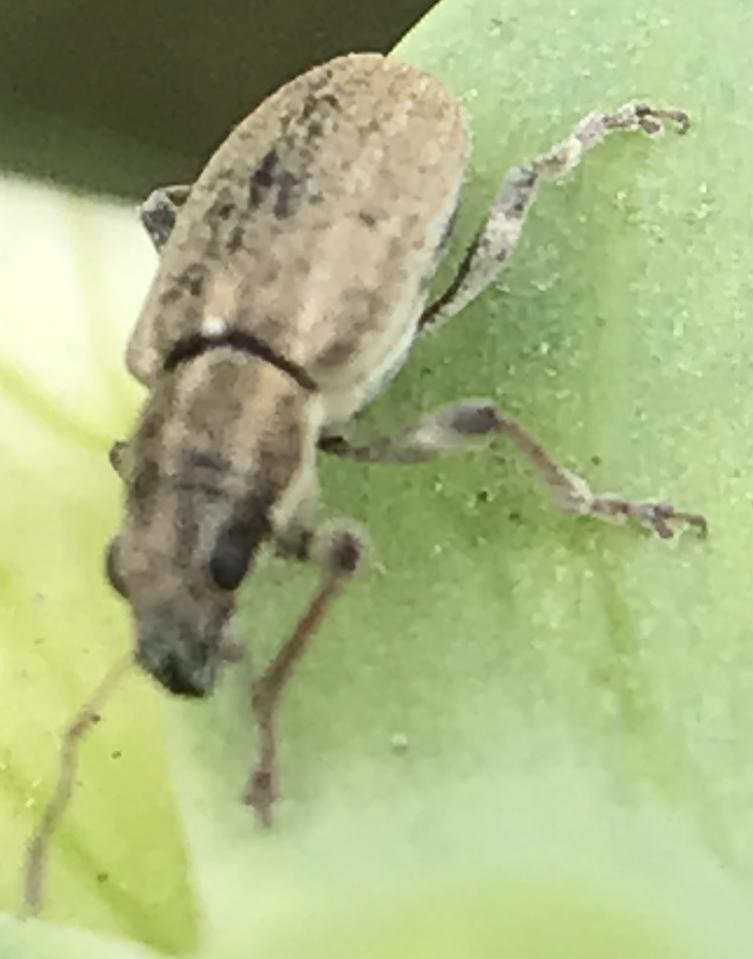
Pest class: pea_leaf_weevil